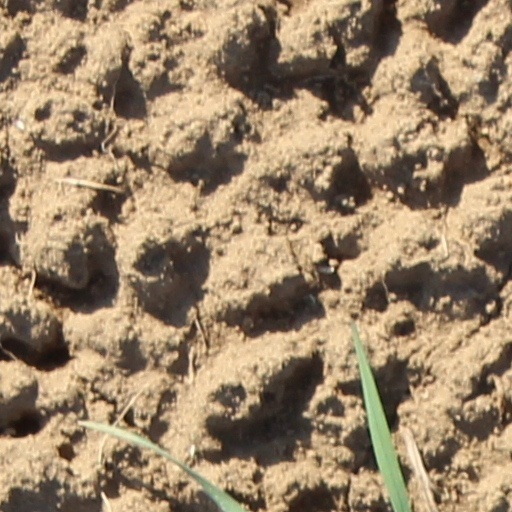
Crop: wheat